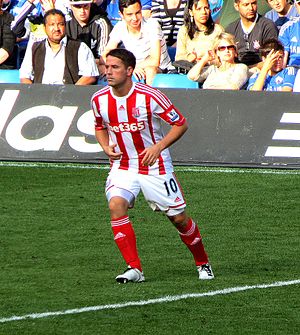
Michael Owen
Michael Owen er en engelsk tidligere fodboldspiller, der seneste spillede for Stoke City F.C..